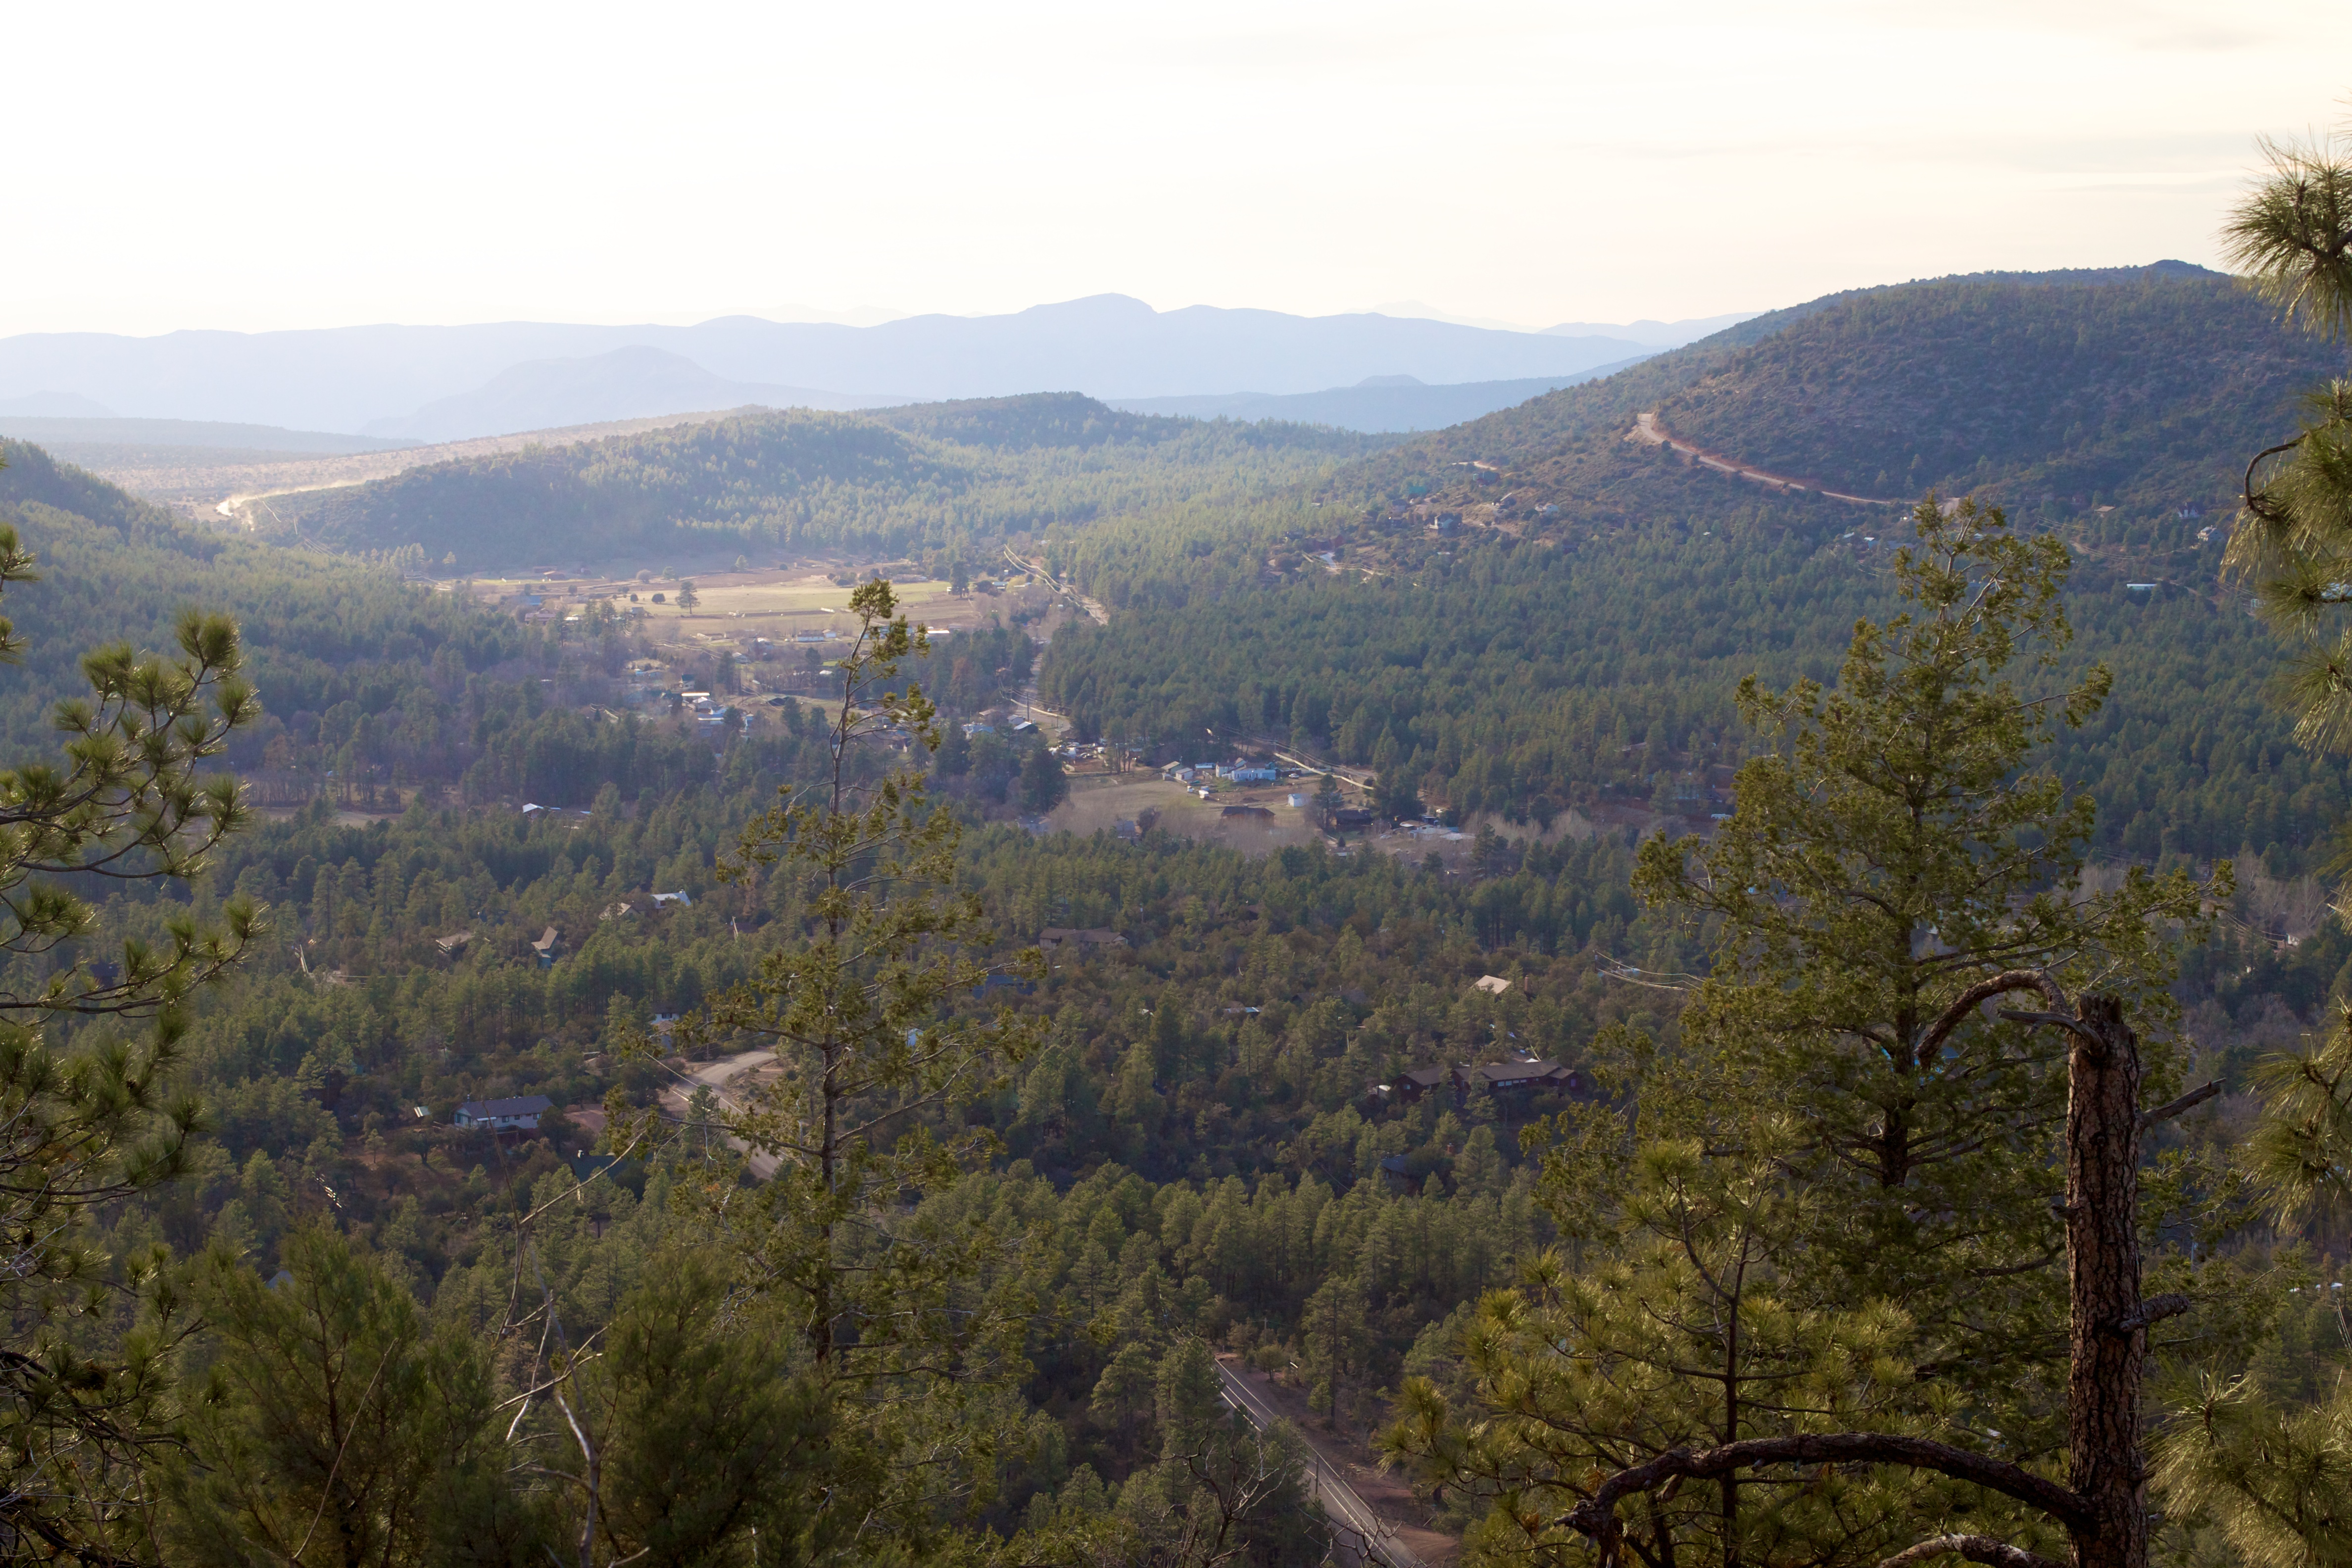
landscape, tree, forest, wilderness, mountain, trail, meadow, hill, lake, valley, mountain range, autumn, ridge, plateau, ecosystem, geographical feature, atmospheric phenomenon, mountainous landforms